Ballincollig

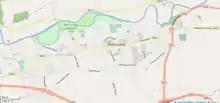
Map of Ballincollig

Ballincollig Regional Park, incorporating parts of the former Ballincollig Royal Gunpowder Mills, is on the north side of the town, along the River Lee. The 20-acre park contains a number of walking and cycling routes.